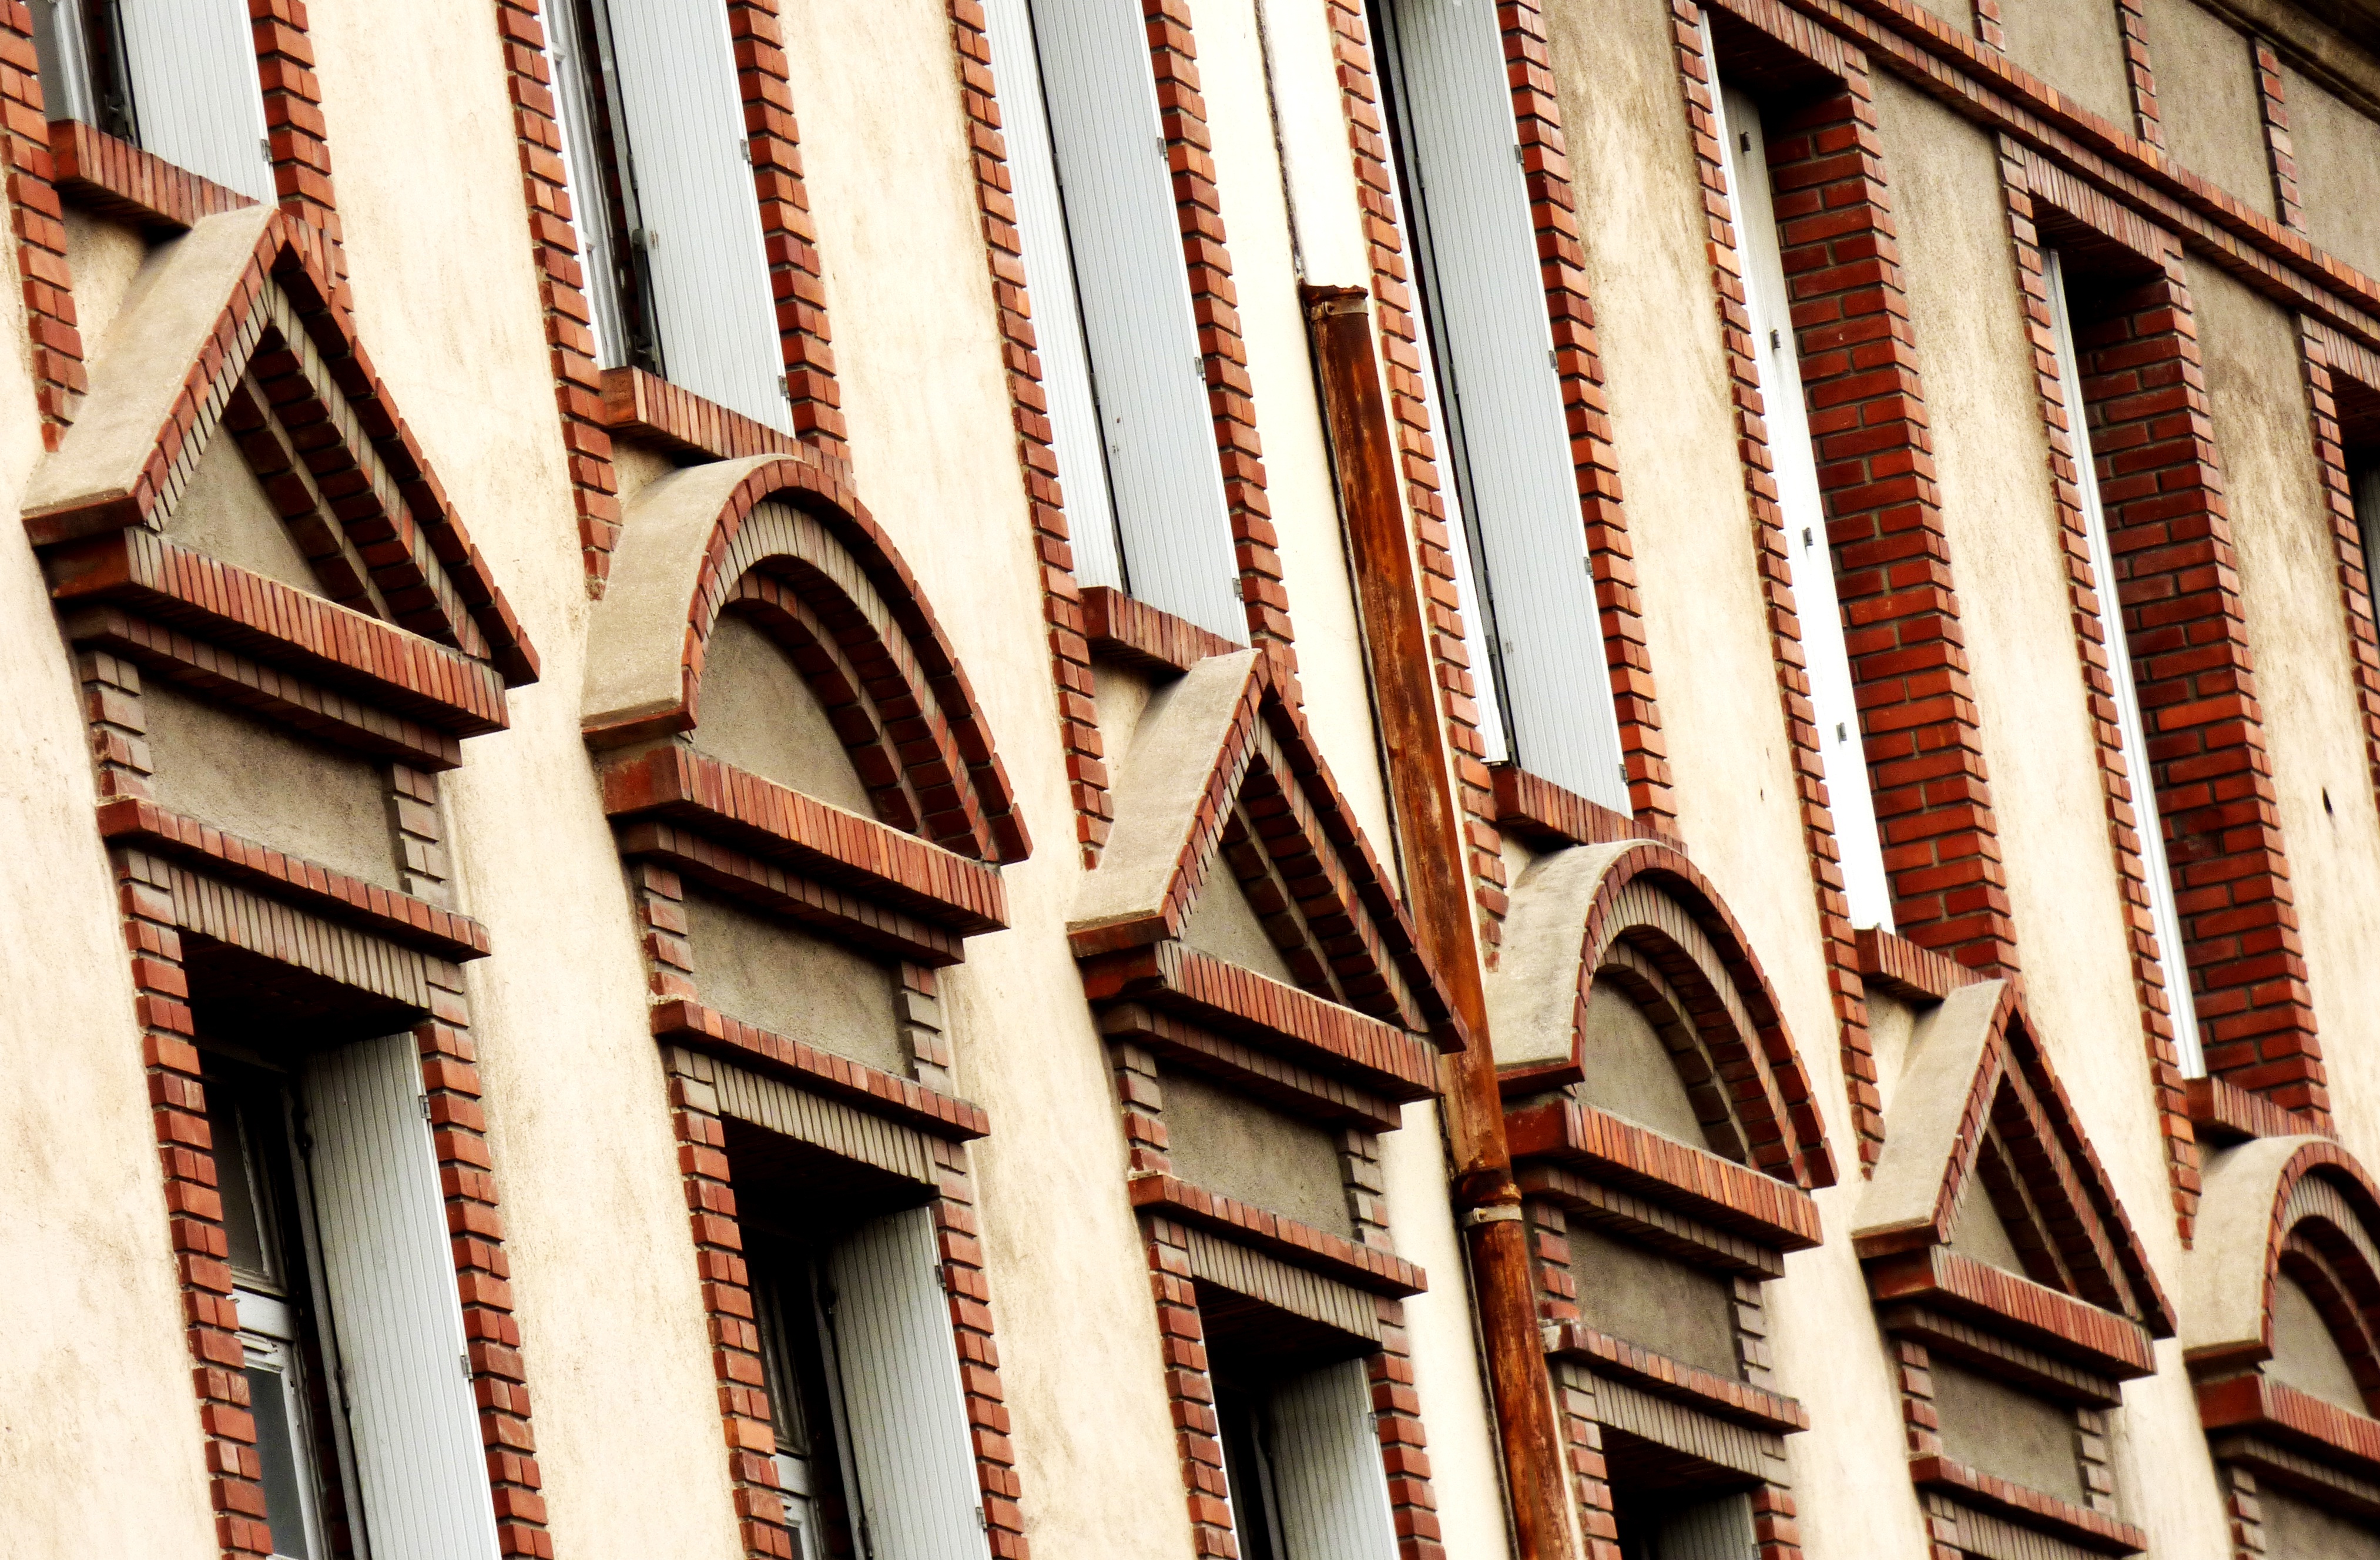
architecture, structure, wood, window, roof, building, city, wall, line, facade, brick, windows, shape, former, building facade, urban area